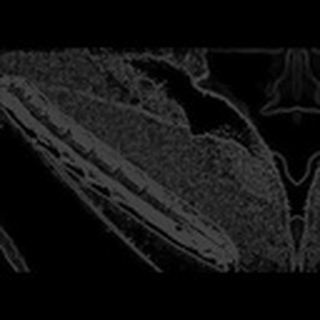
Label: cotton_army_worm